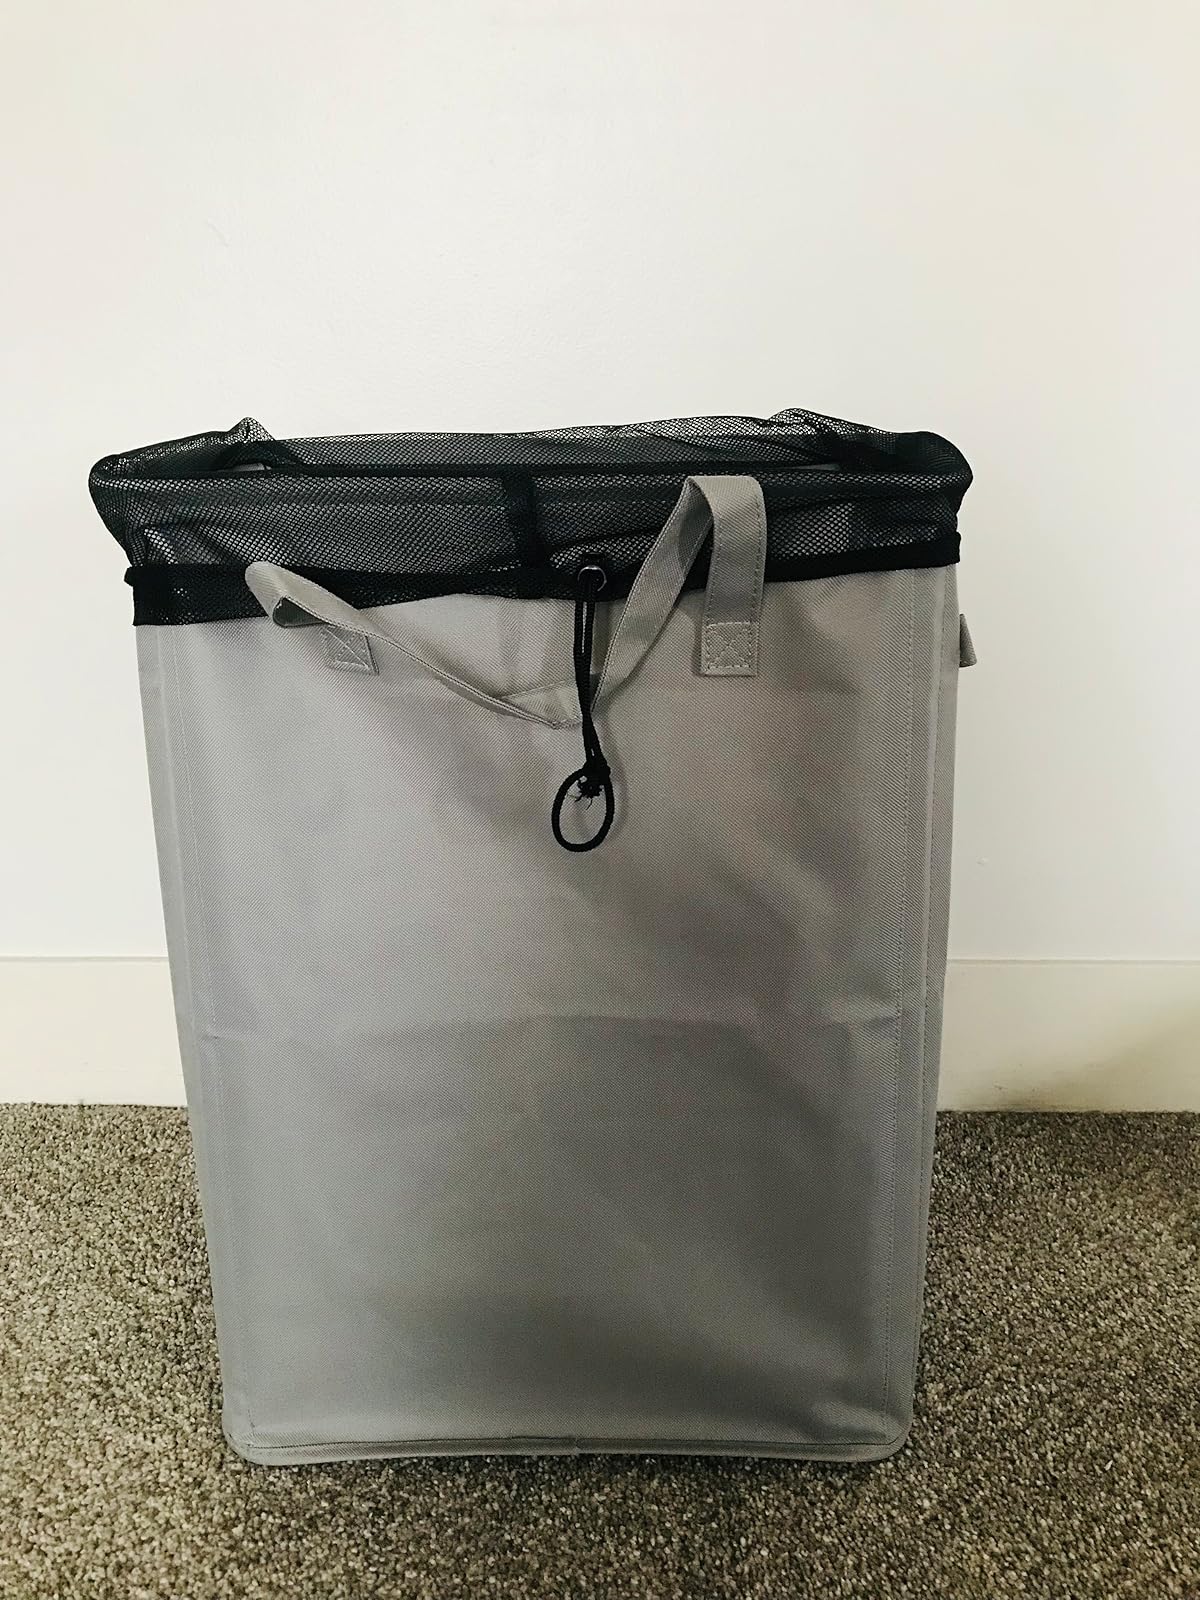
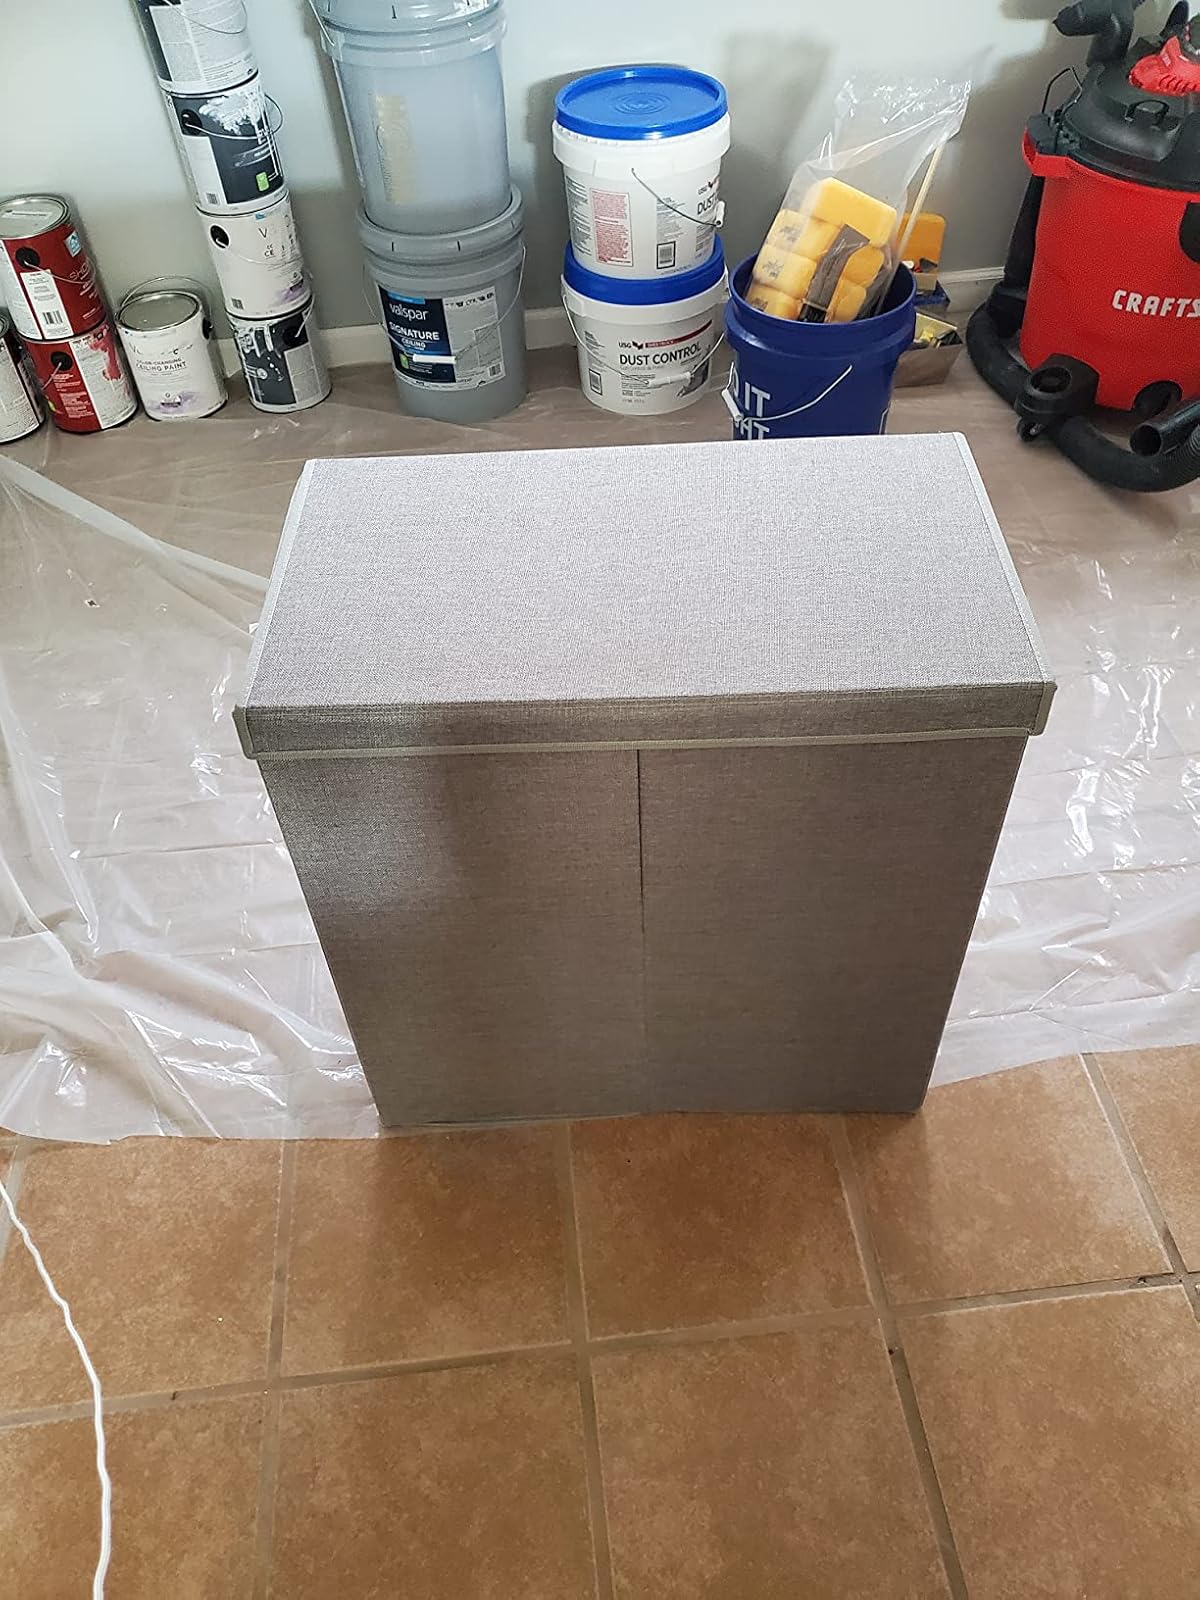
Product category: items_hamper
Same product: no